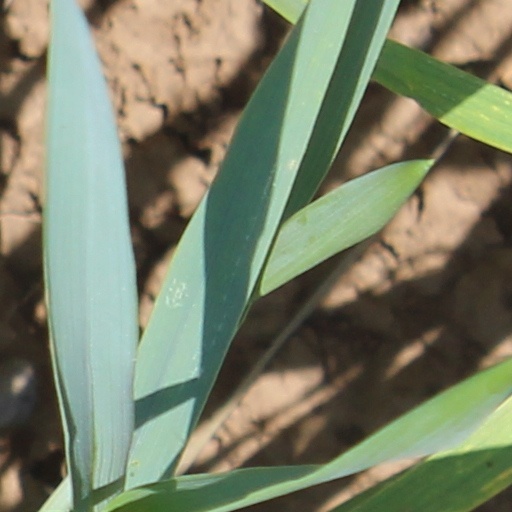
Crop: wheat